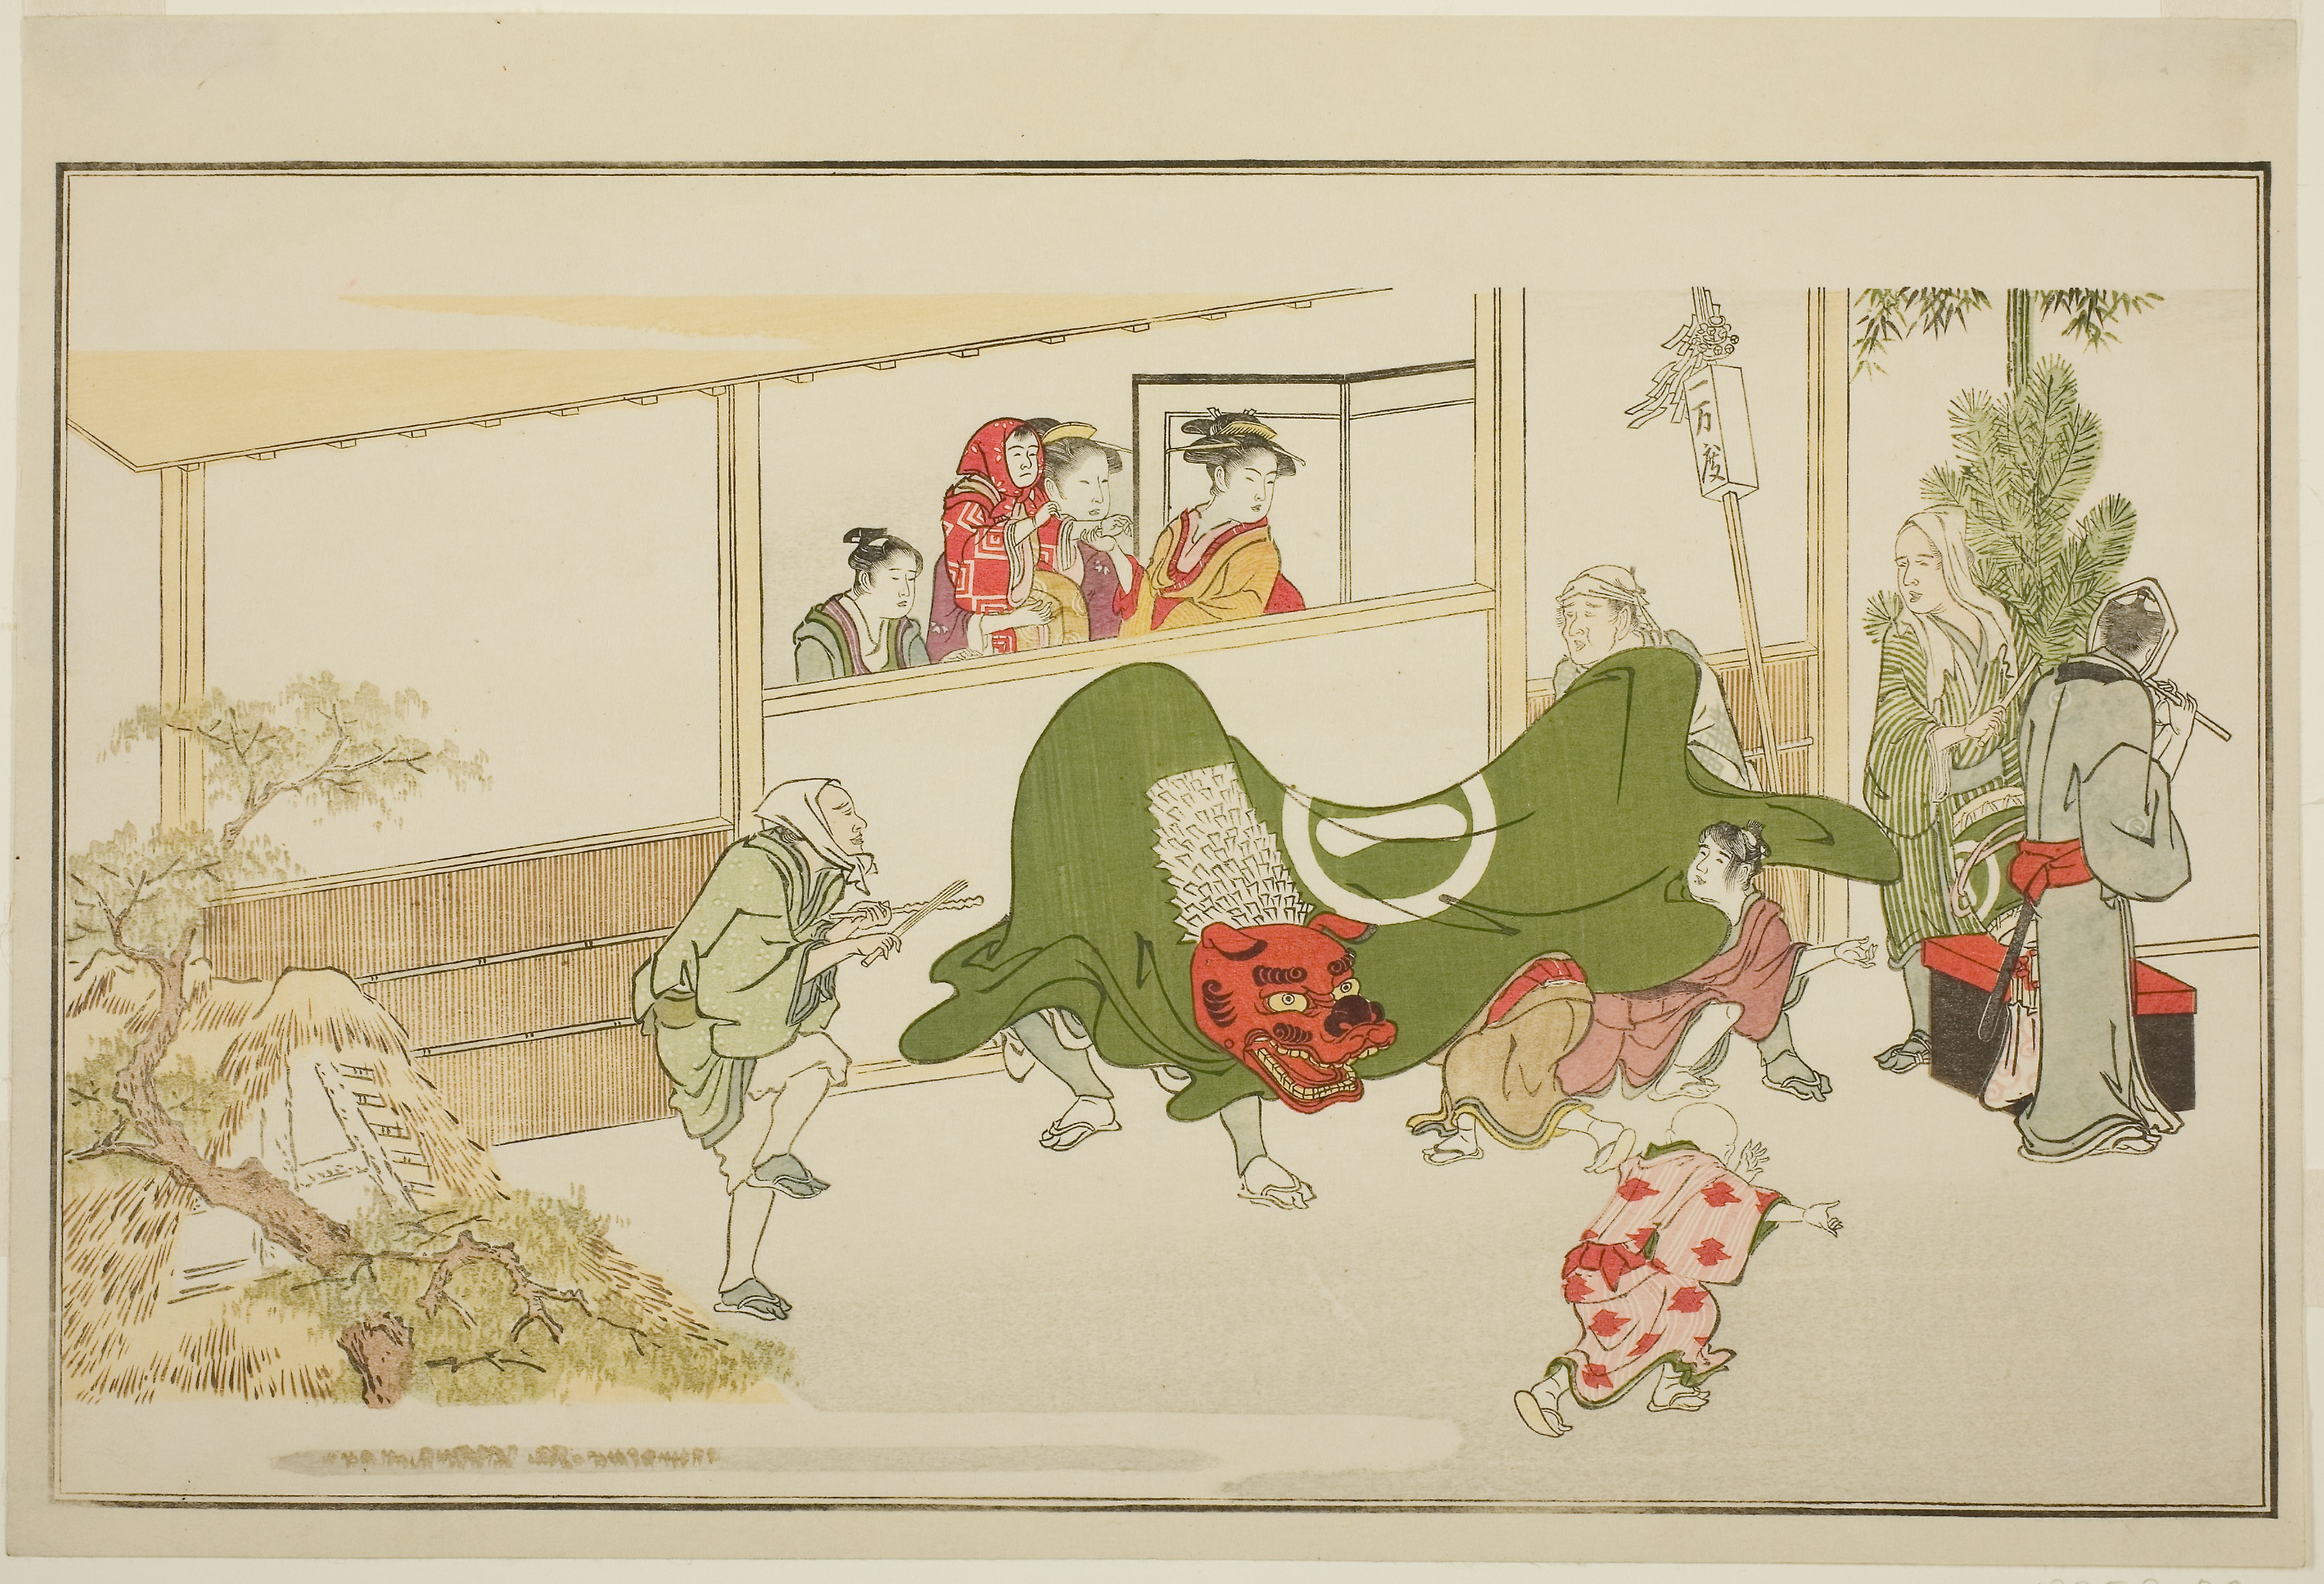
illustration, botany, art, painting, organism, modern art, room, still life, picture frame, rectangle, drawing, plant, artwork, watercolor paint